Wayne Rooney

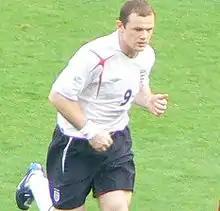
Rooney playing for England in 2006

On 26 August 2015, Rooney ended an 878-minute scoreless streak by scoring a hat-trick in a 4–0 win (7–1 aggregate) over Belgian side Club Brugge in the second leg of their Champions League play-off. It was his first treble in European competition since his United debut against Fenerbahçe in 2004. He netted in a 3–0 win away to Everton on 17 October, putting him on 187 Premier League goals, joint second with Andy Cole and behind only Alan Shearer. After an injury-related absence, Rooney returned to the starting line-up on 19 December, making his 500th Manchester United appearance in a 2–1 home loss to Norwich City.